Rai Bular Bhatti

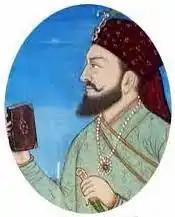
Posthumous depiction

Rai Bular Bhatti (died c. 1515 or 1518) was a Muslim Rajput feudal lord of the Bhatti clan during the latter half of the 15th century.